Leo the Lion (MGM)

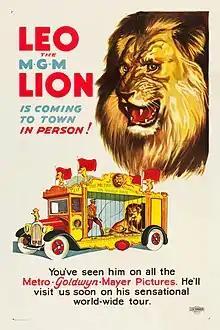
1928 poster promoting a traveling tour of Jackie

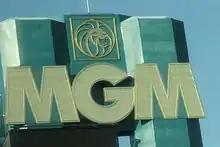
The revised stylized lion as seen on the MGM Grand Las Vegas sign.

Jackie was the second lion used for the MGM logo and the first MGM lion to audibly roar. Born around 1915, he was a wild lion cub brought from the Nubian Desert in Sudan, and trained by Mel Koontz. Jackie roared/growled three times before looking off to the right of the screen (the lion's left); in the early years that this logo was used (1928 – c. 1933), there was a slightly extended version wherein, after looking off to the right, the lion would return his gaze to the front a few seconds later. The roar was recorded long after Jackie was filmed and at least four different recordings of roars/growls were used, first heard via a gramophone record for MGM's first production with sound, "White Shadows in the South Seas" (1928). Jackie appeared on all black-and-white MGM films from 1928 to 1956 (replacing Slats), as well as the sepia-tinted opening credits of "The Wizard of Oz" (1939). He also appeared before MGM's black-and-white cartoons, such as the "Flip the Frog" and "Willie Whopper" series produced for MGM by the short-lived Ub Iwerks Studio, as well as the "Captain and the Kids" cartoons produced by MGM in 1938 and 1939. A colorized variation of the logo can be found on the colorized version of "Babes in Toyland" (1934), also known as "March of the Wooden Soldiers"; an animated version created using rotoscope appeared on the 1939 "Captain and the Kids" and "Count Screwloose" cartoon "Petunia Natural Park". For the films "Westward the Women" and "The Next Voice You Hear..." (both 1950), a still frame of the logo – "sans" growling—was used at the beginning. Jackie would make his last film appearance at the beginning of the film "Hearts of the West" (1975).